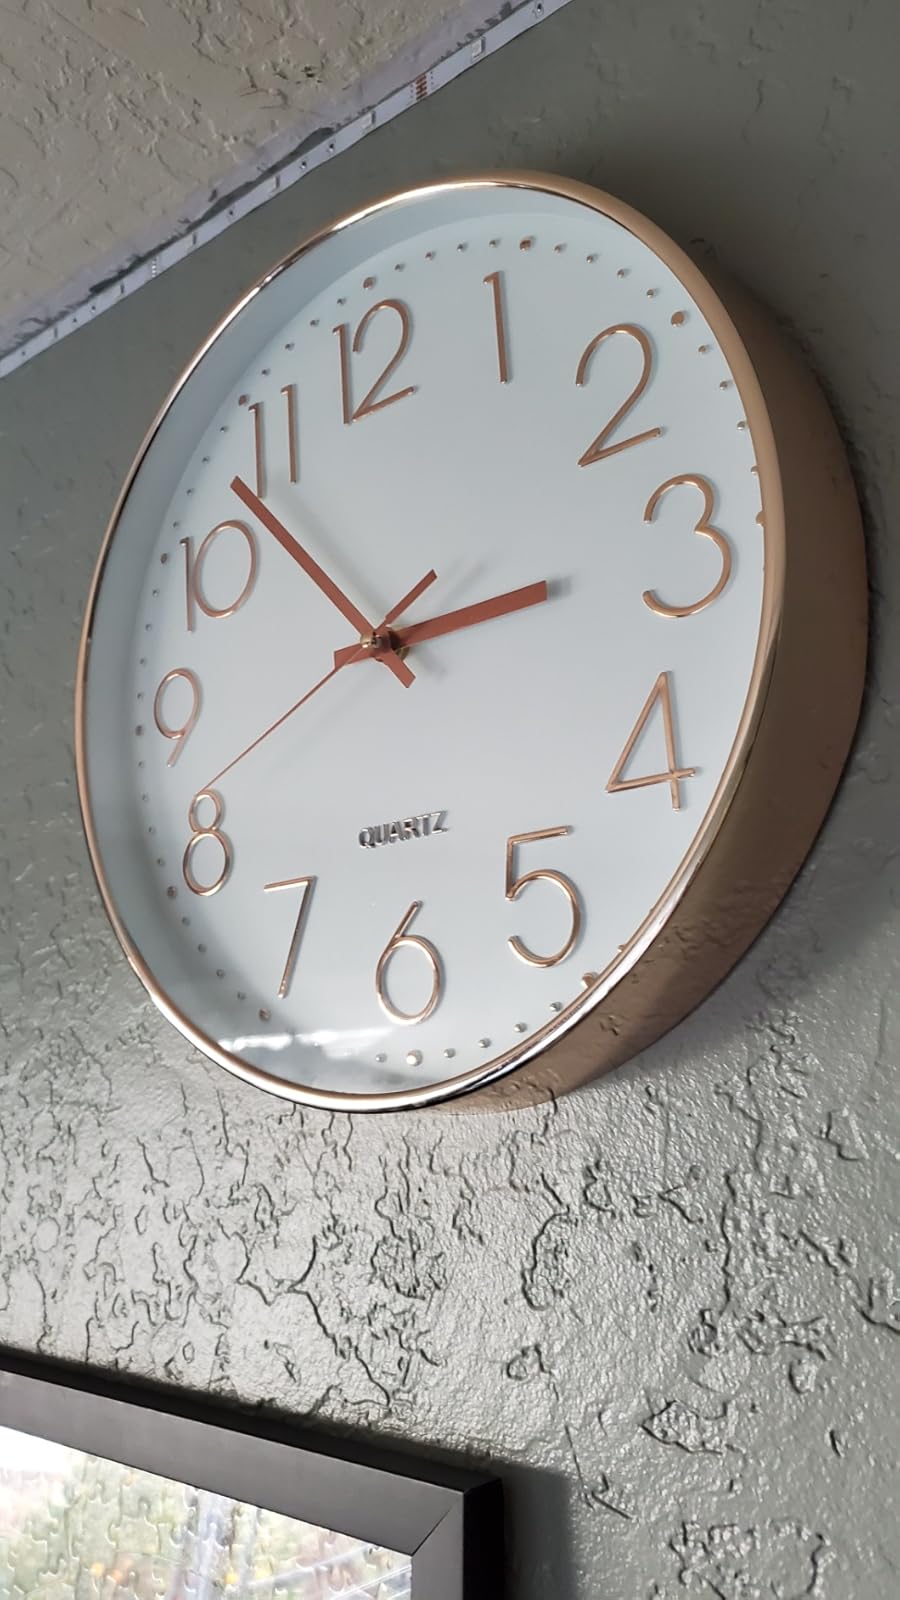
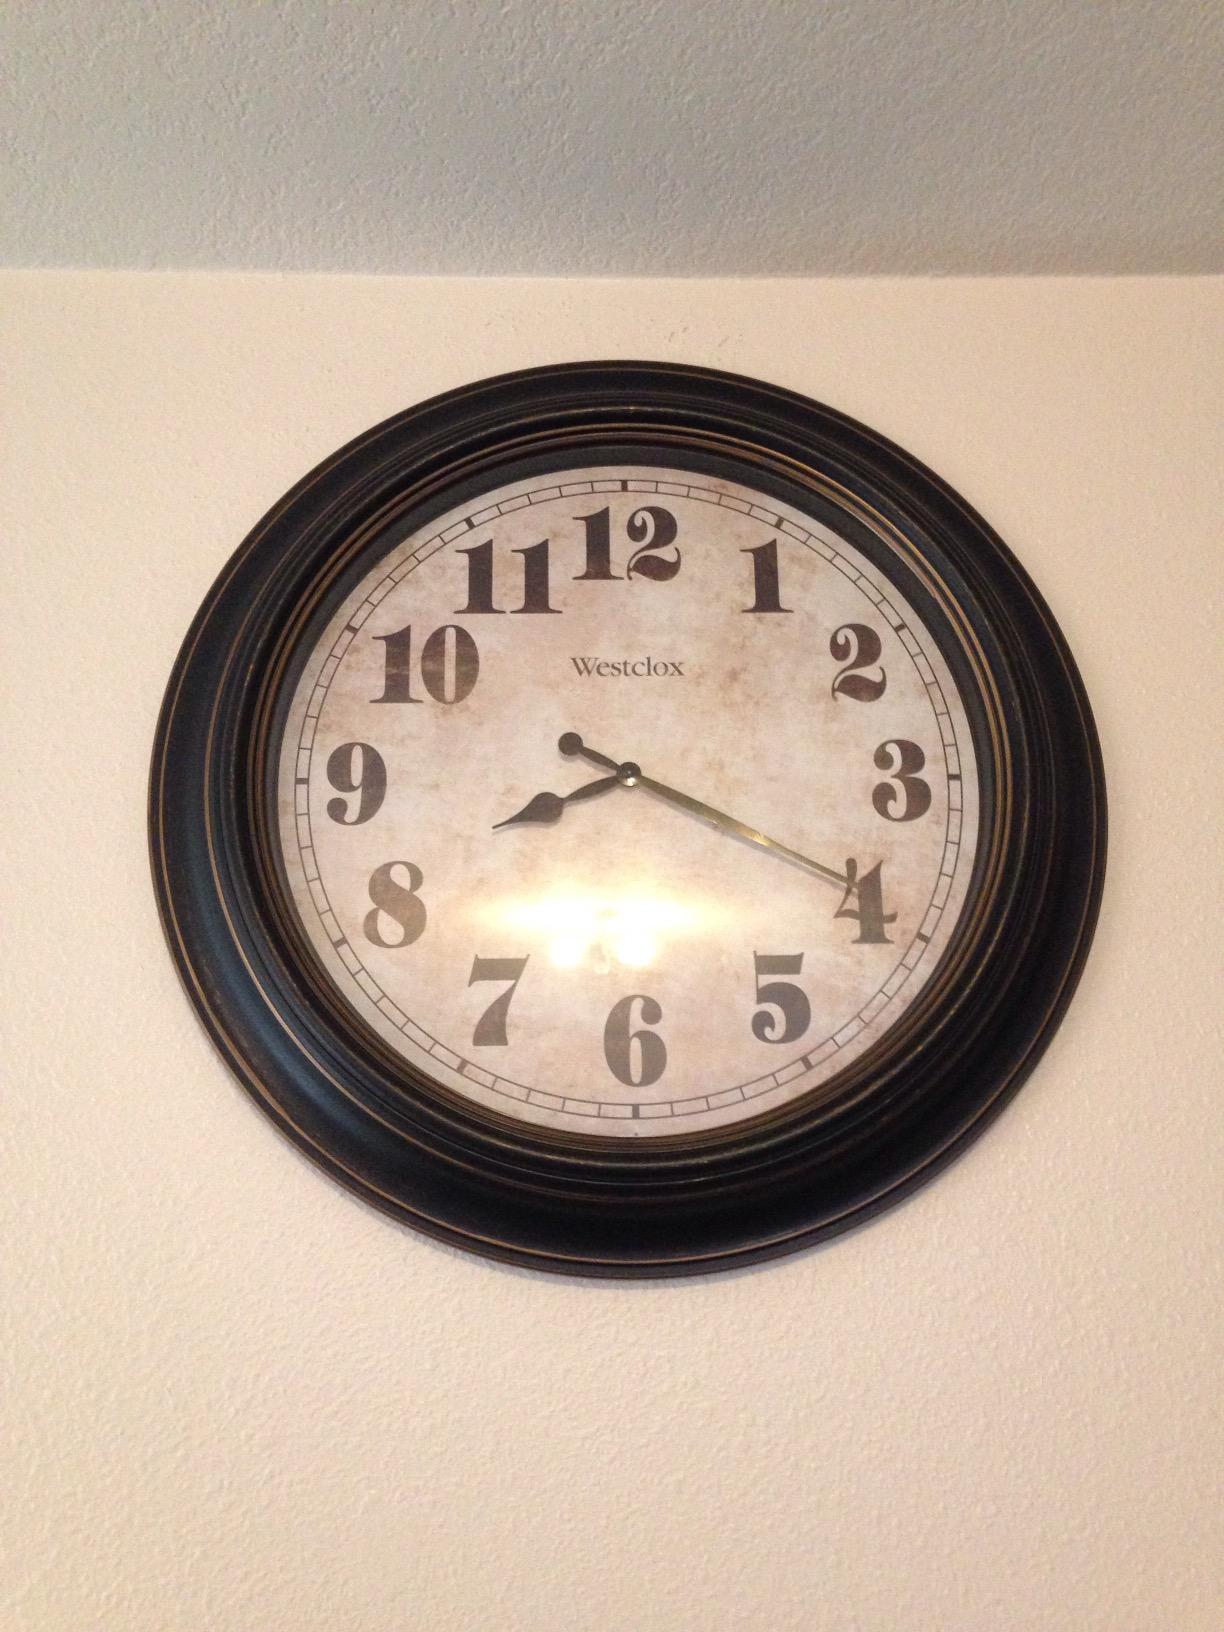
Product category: clock
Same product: no